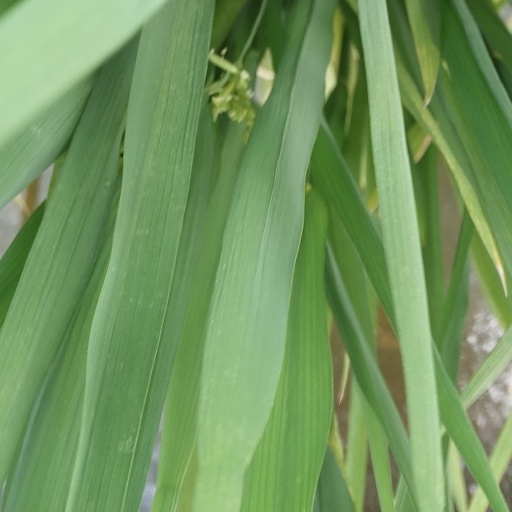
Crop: rice